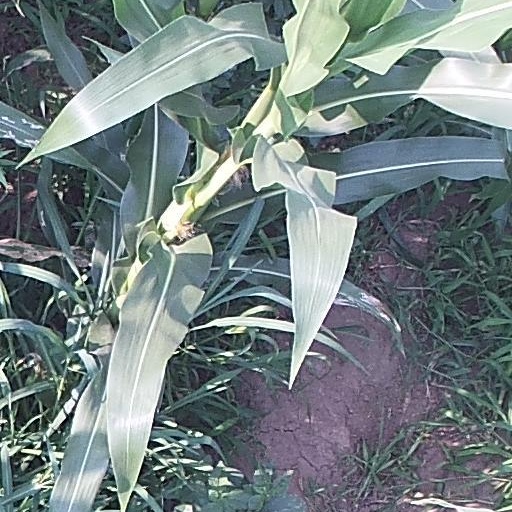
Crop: maize; corn